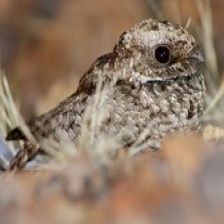
Species: COMMON POORWILL
Scientific name: PHALAENOPTILUS NUTTALLII